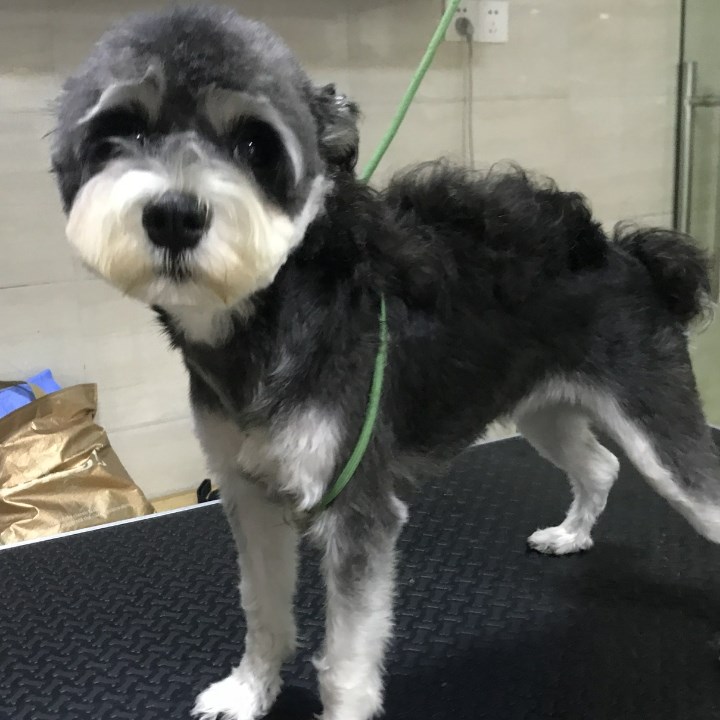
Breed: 2342-n000102-miniature_schnauzer